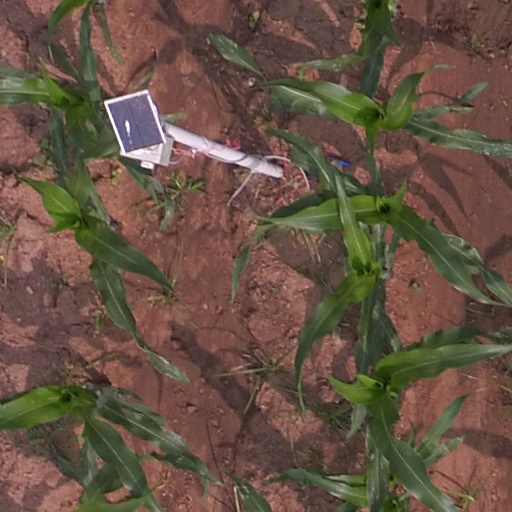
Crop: maize; corn